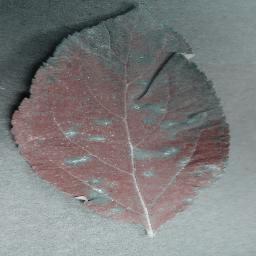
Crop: apple
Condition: cedar_rust